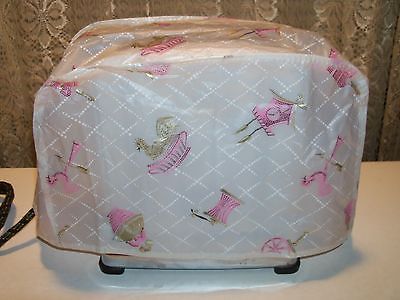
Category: toaster